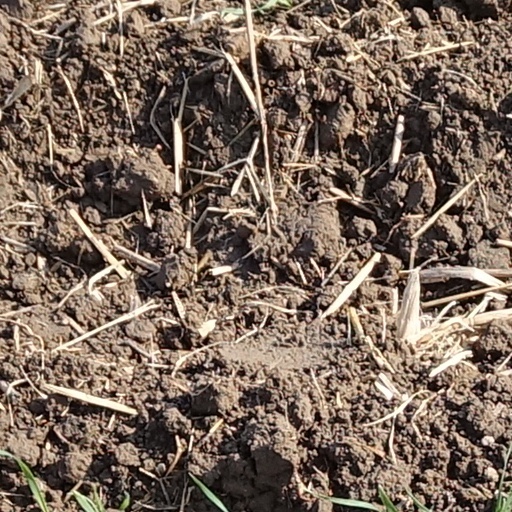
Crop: wheat